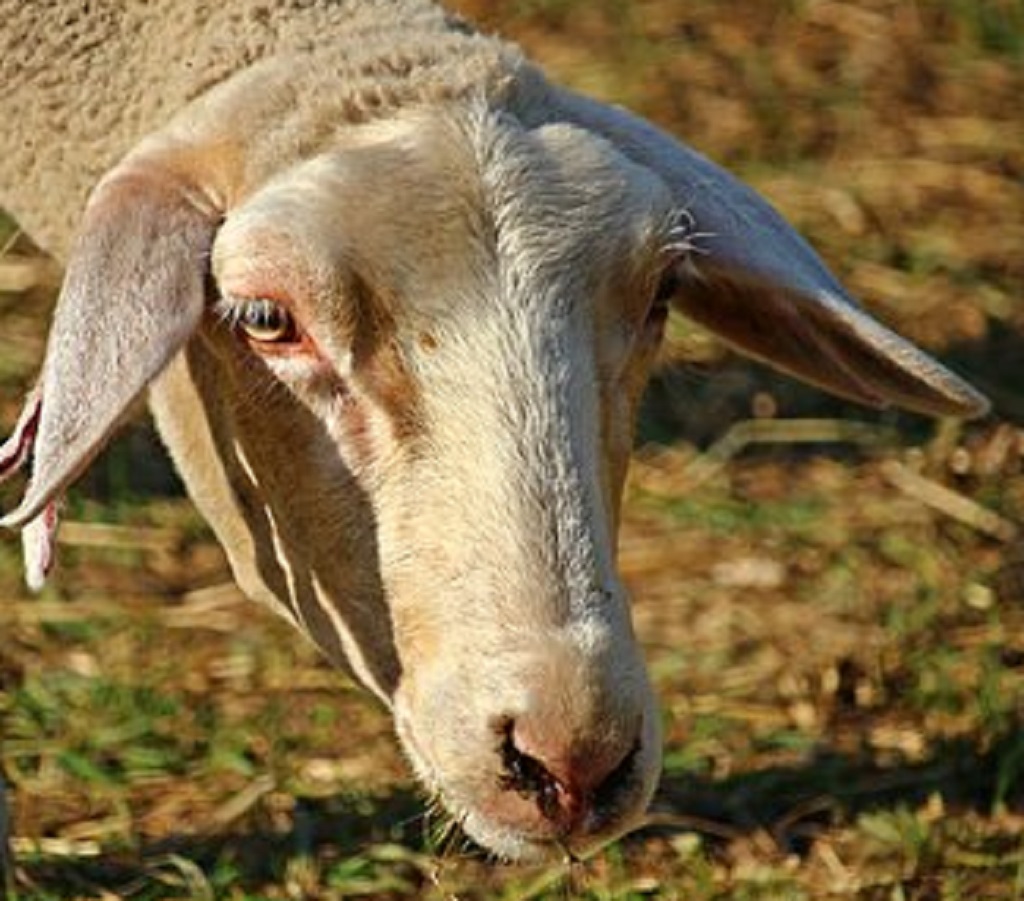
Label: no pain